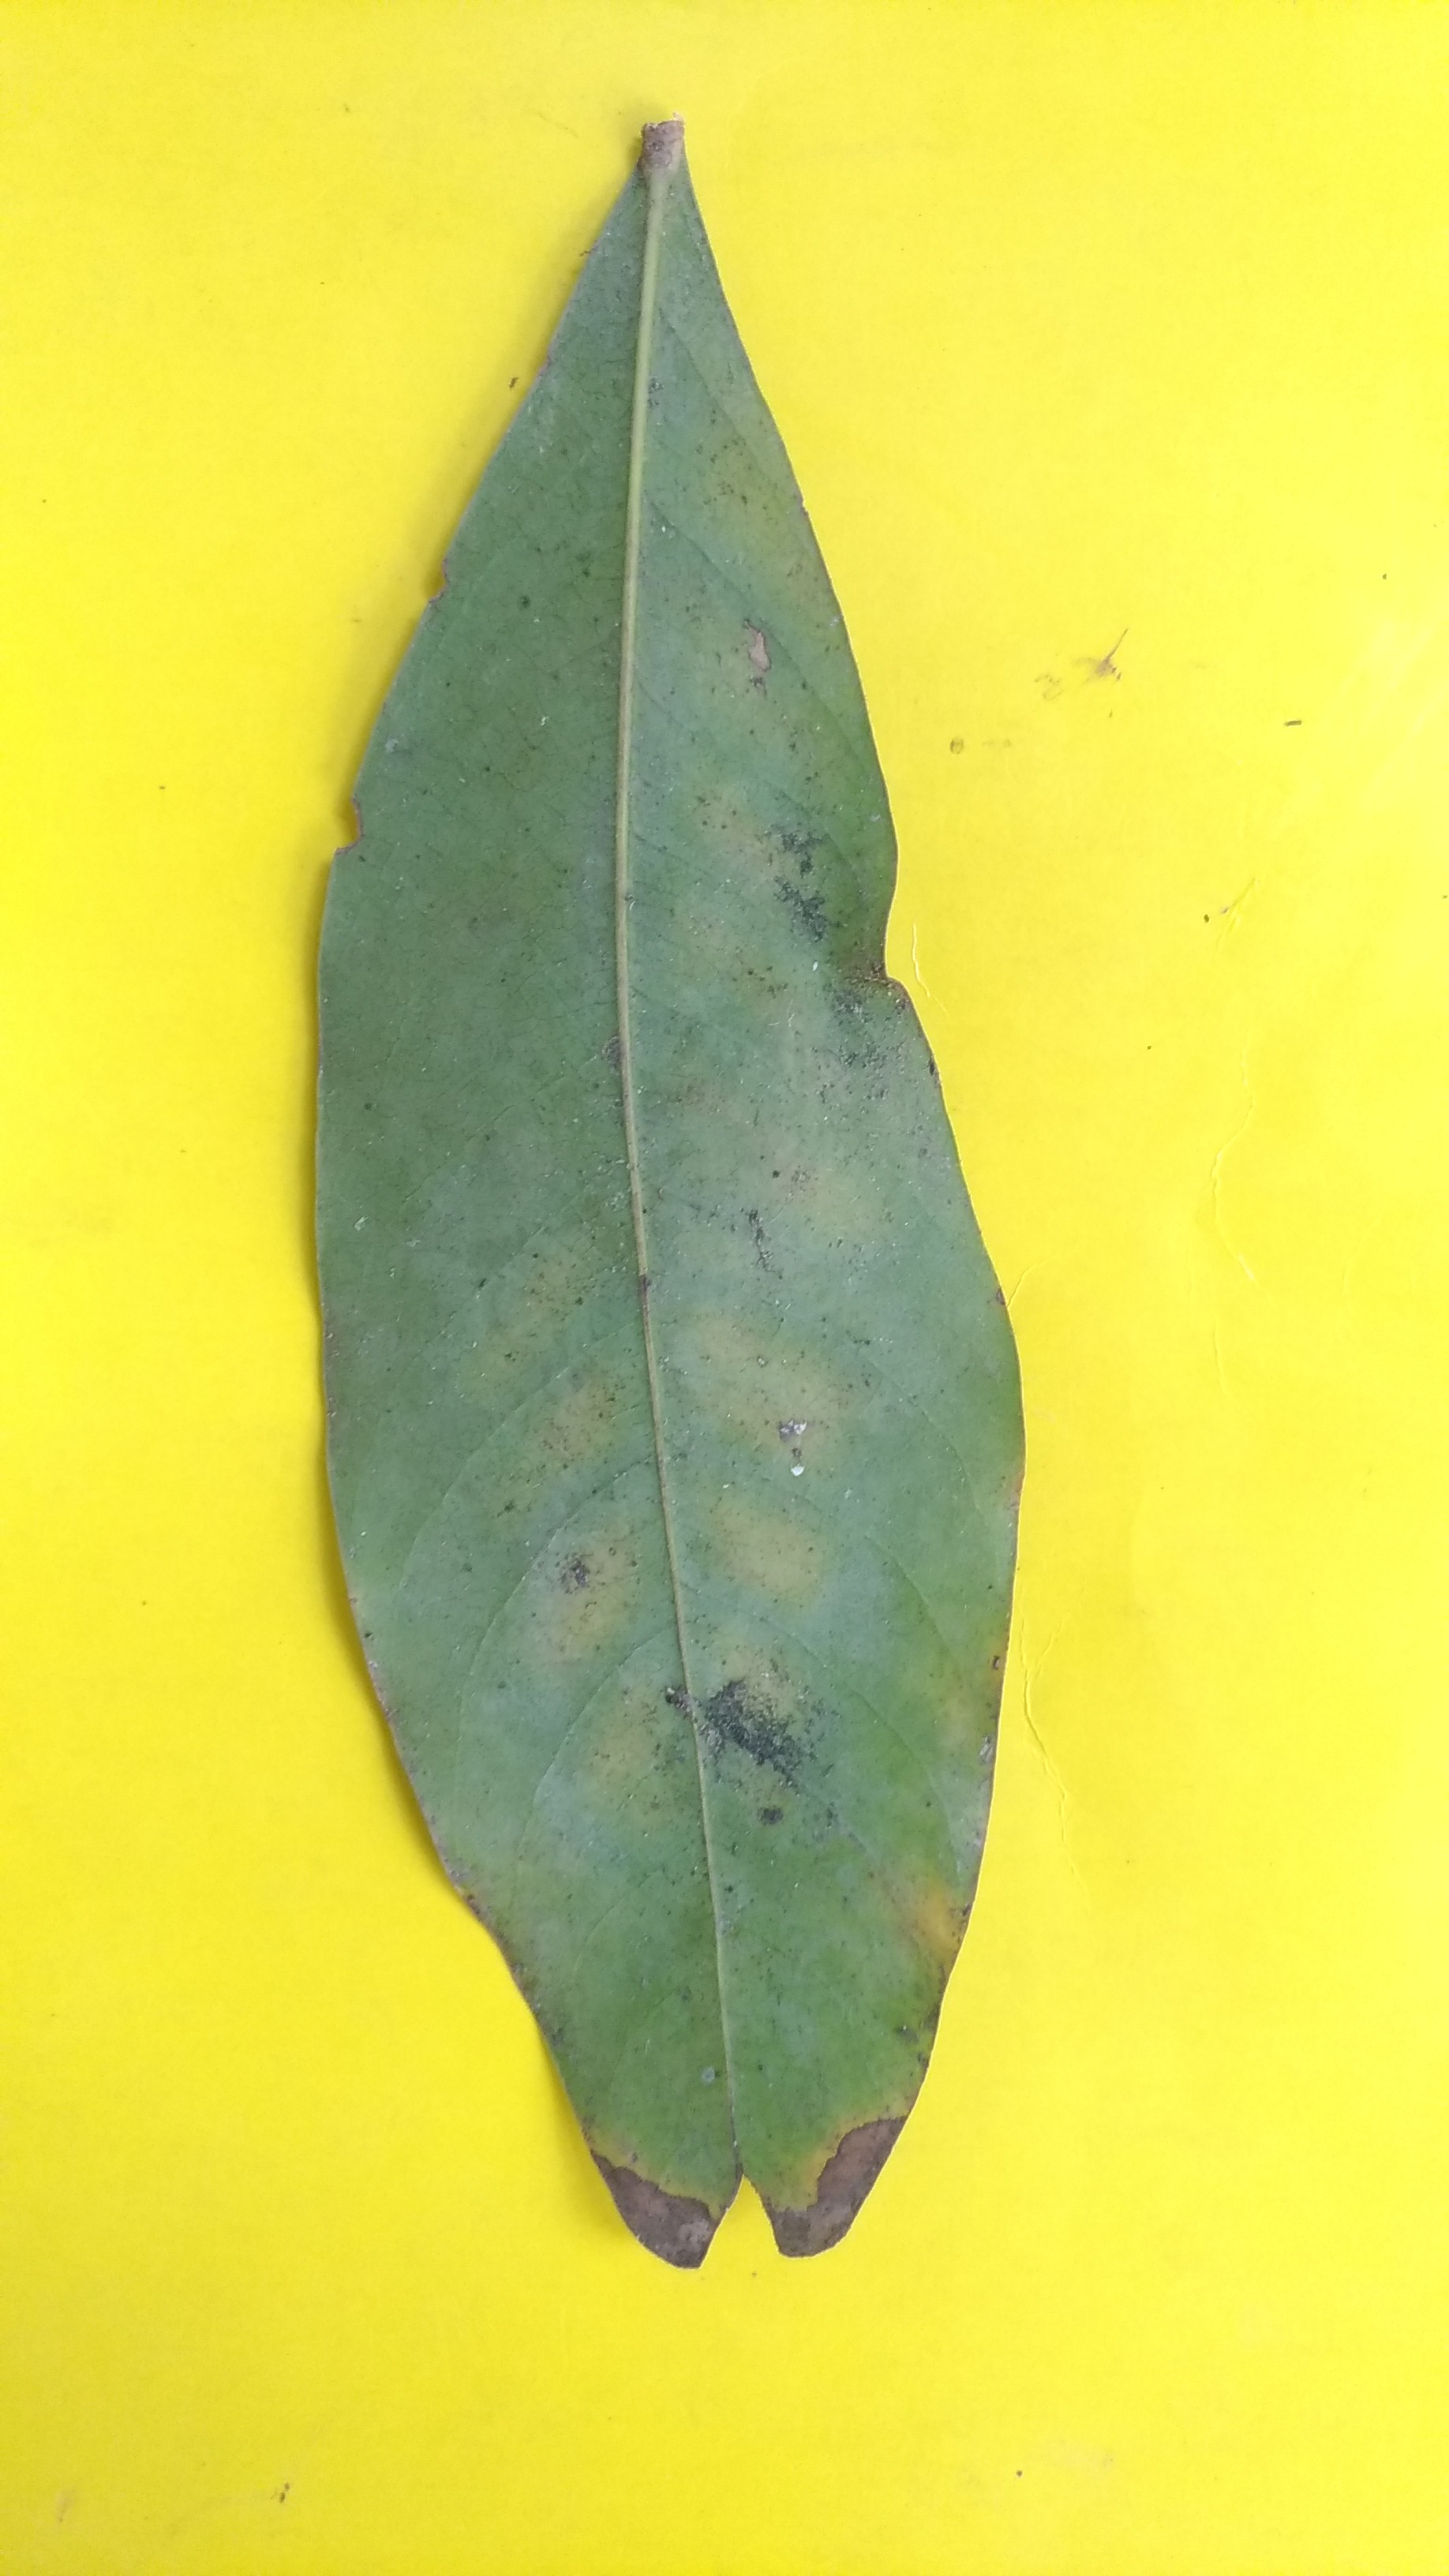
Plant: Seethaashoka